Royal Clarence Yard

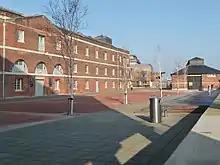
The Bakery at Royal Clarence Yard

Royal Clarence Yard was designated a Conservation Area by Gosport Borough Council in 1990. The site is significant due to its place in British industrial history as ""one of the first large industrial food processing plants in the country"" and for the quality and style of the buildings, several of which have Listed Building status.